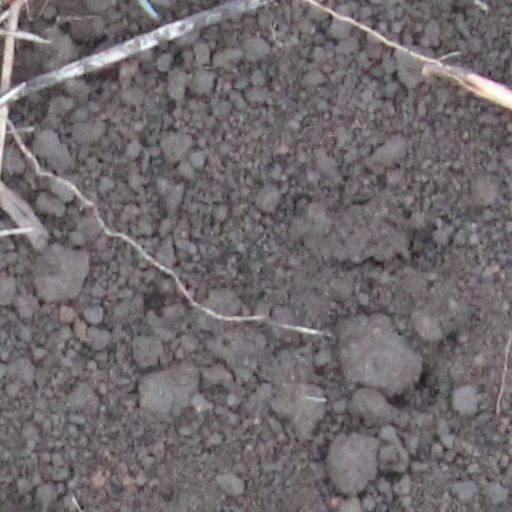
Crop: wheat